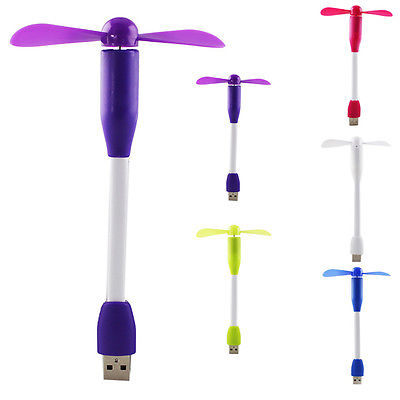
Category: fan